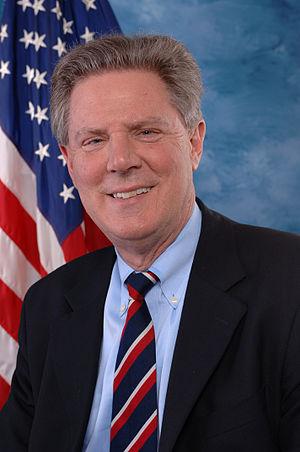
Frank Joseph Pallone Jr. est un homme politique américain né le 30 octobre 1951 à Long Branch. Membre du Parti démocrate, il est élu du New Jersey à la Chambre des représentants des États-Unis depuis 1988.
L'État de New Jersey dispose de douze représentants à la Chambre des représentants des États-Unis.